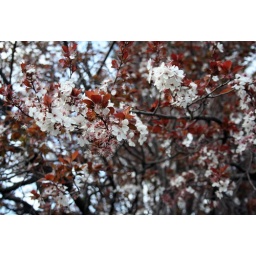
evil red leaved plum tree in blossom